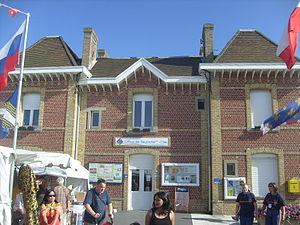
Mairie de Bray-Dunes
Le chemin de fer de Hondschoote à Bray-Dunes a fonctionné entre ces deux villes du département du Nord entre 1903 et 1929. La ligne était construite à voie métrique.
La gare de Bray-Dunes Plage est une ancienne gare ferroviaire française du Chemin de fer de Hondschoote à Bray-Dunes, située à proximité de la plage sur le territoire de la commune de Bray-Dunes, dans le département du Nord, en région Hauts-de-France.